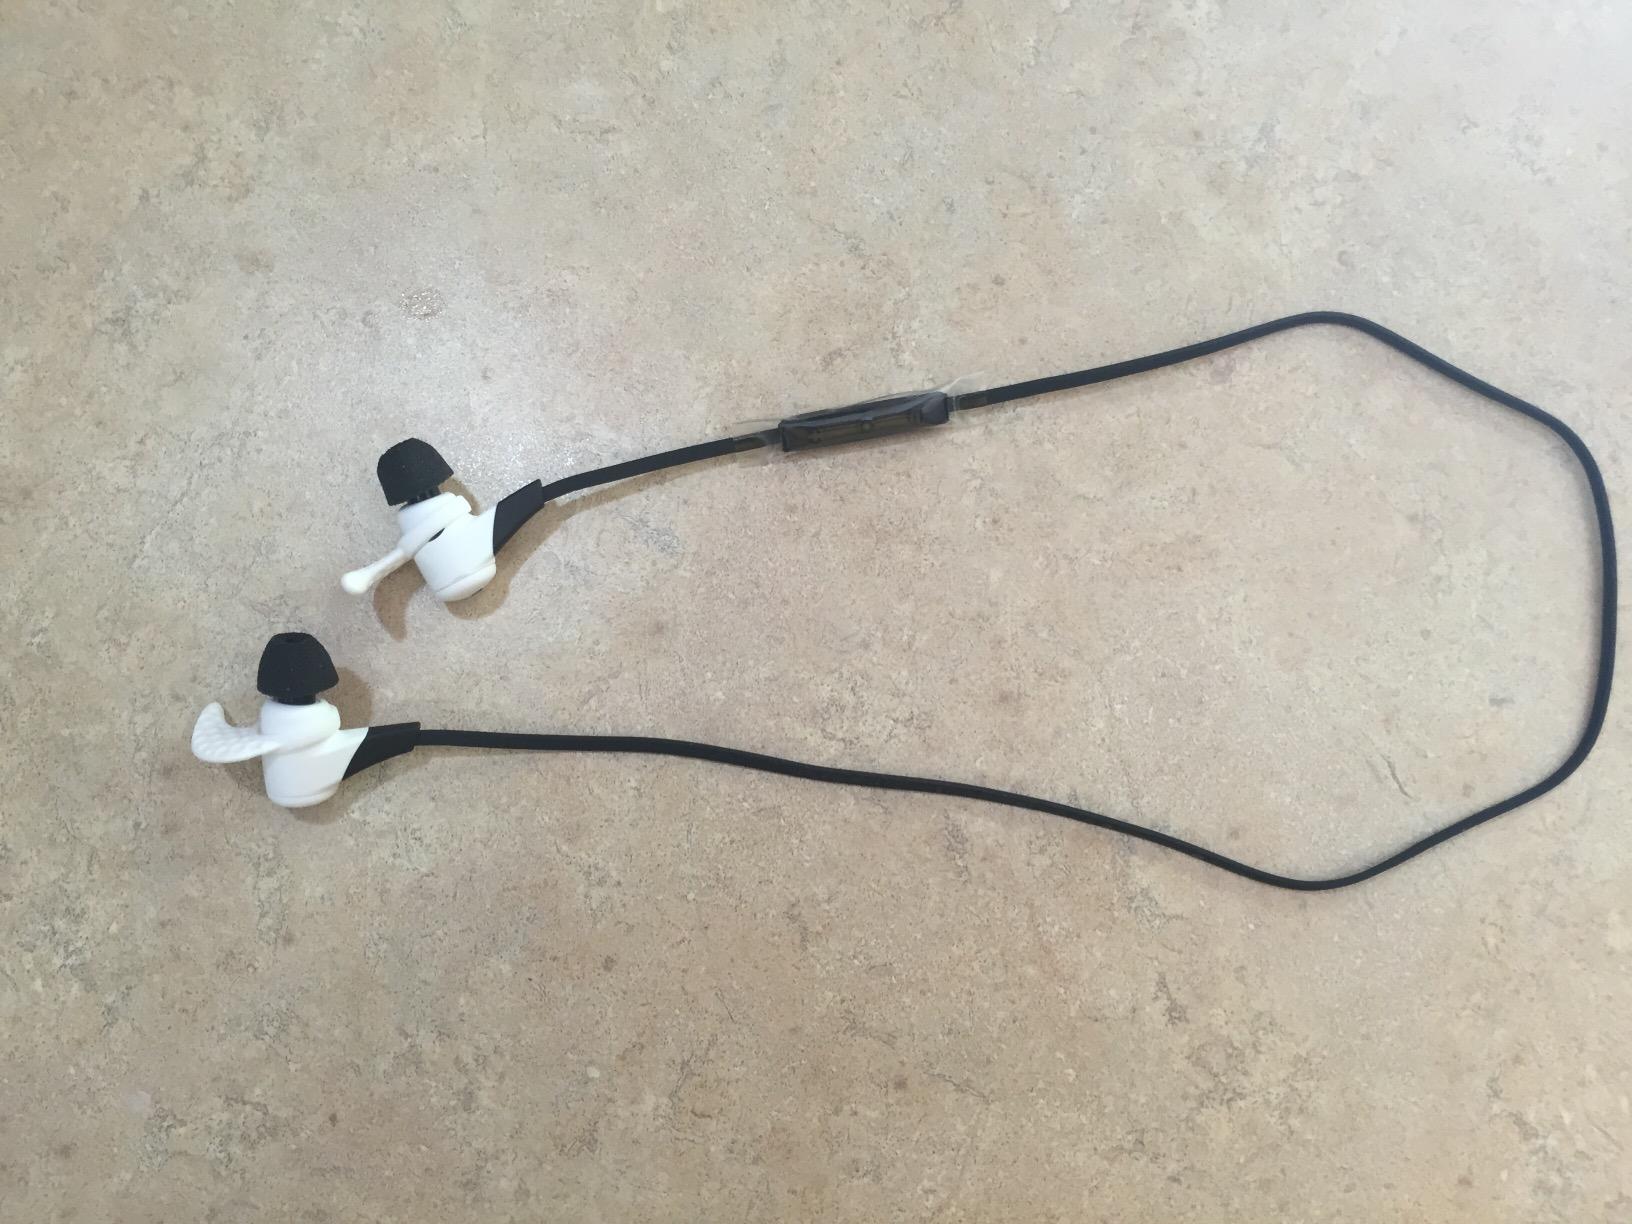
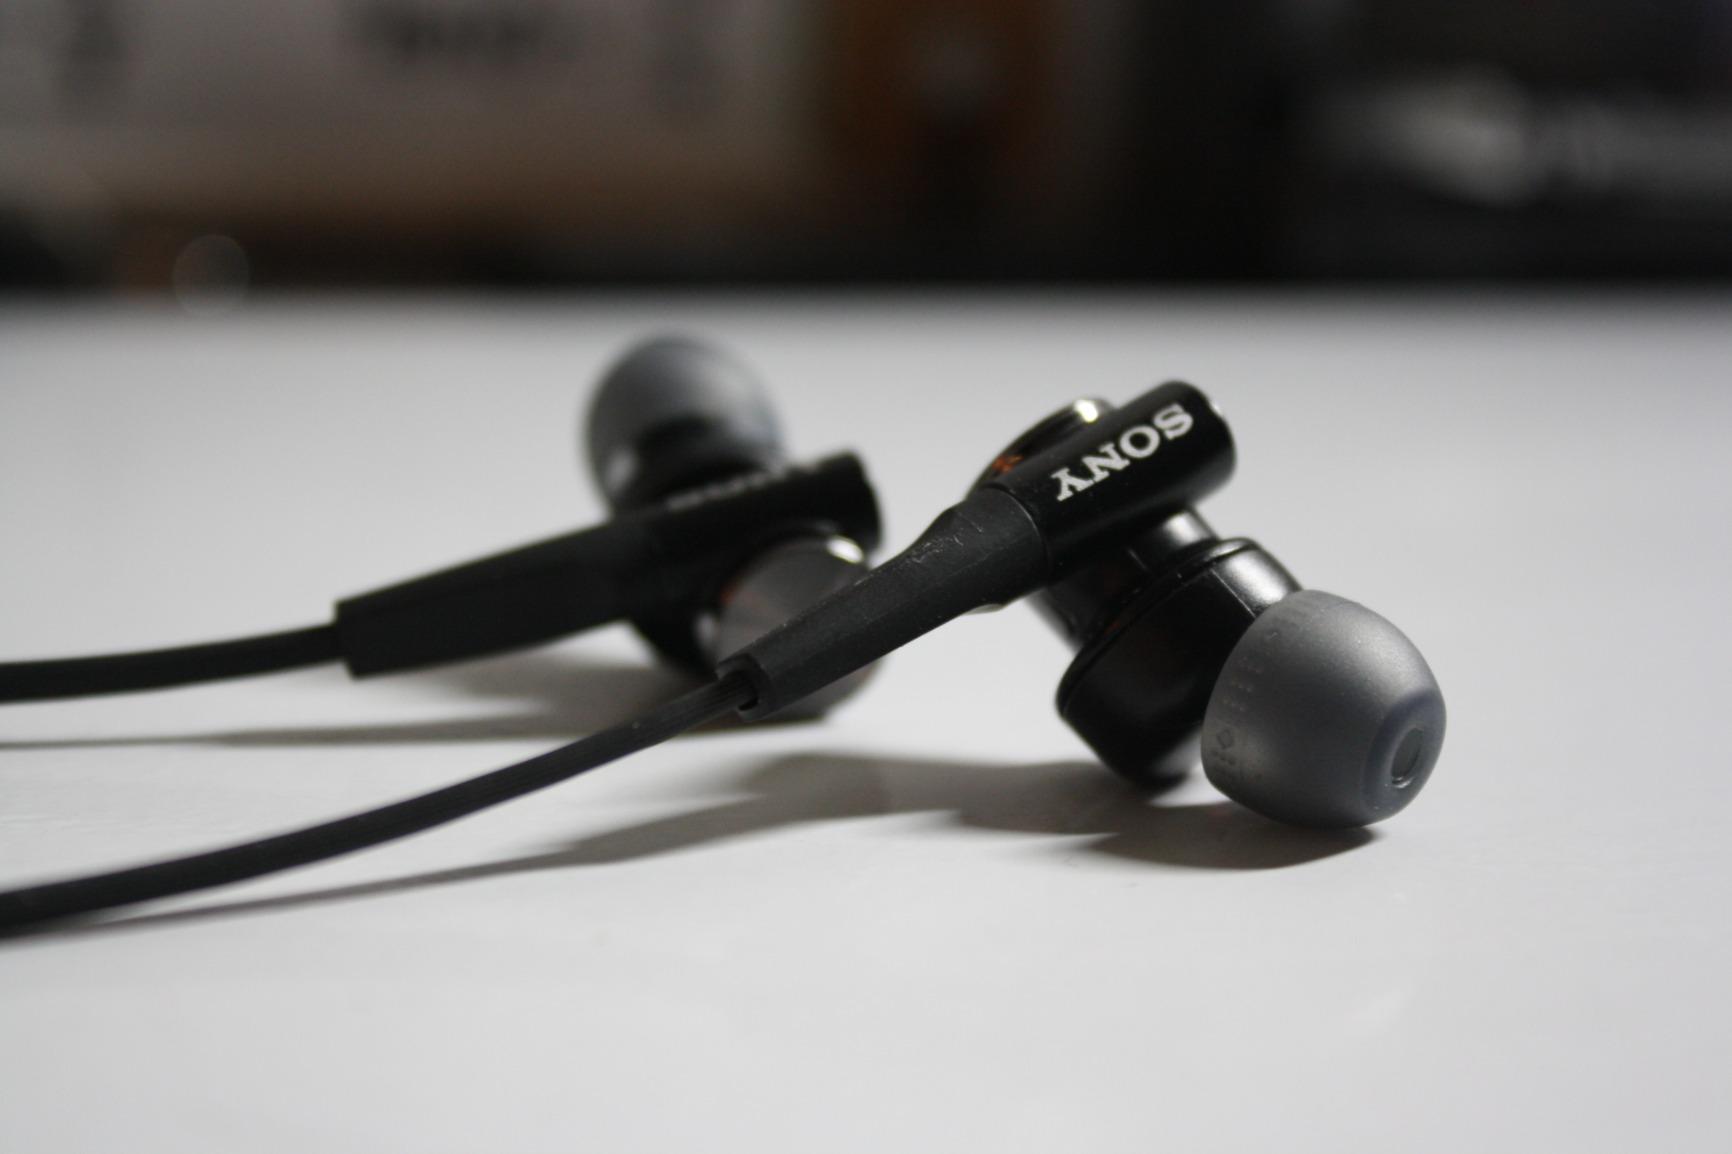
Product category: headphones
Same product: no